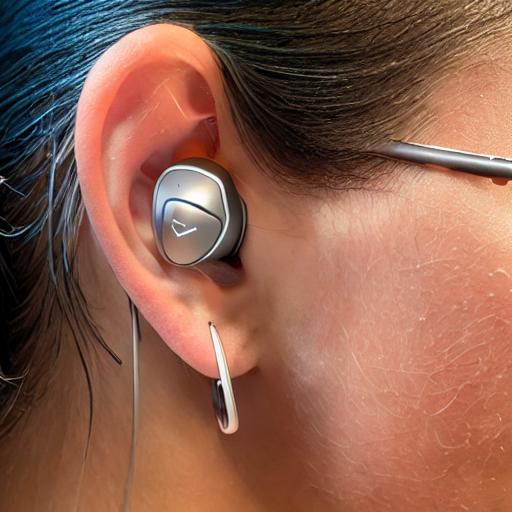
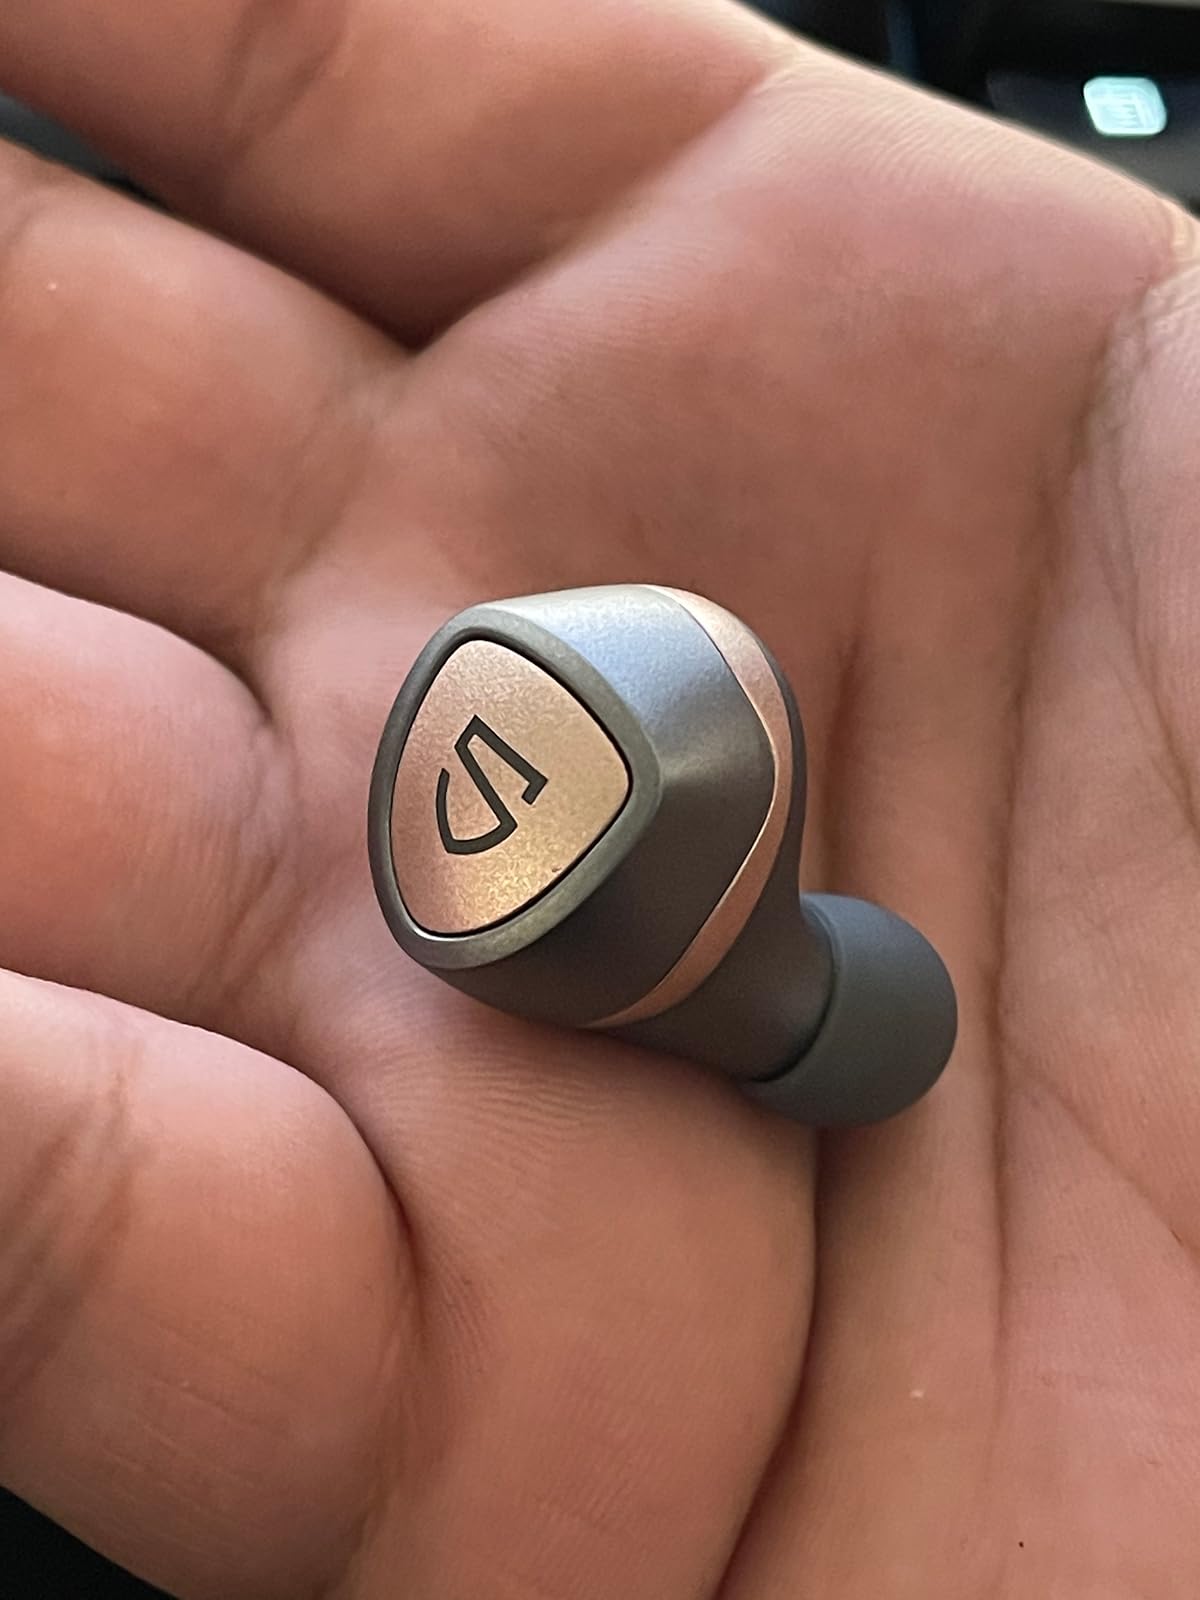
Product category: earbuds
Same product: no